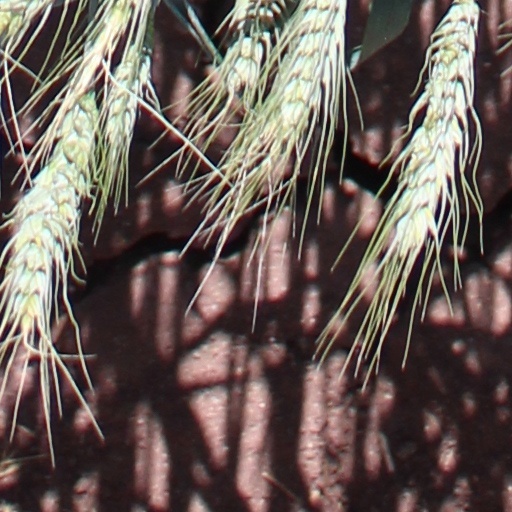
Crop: wheat